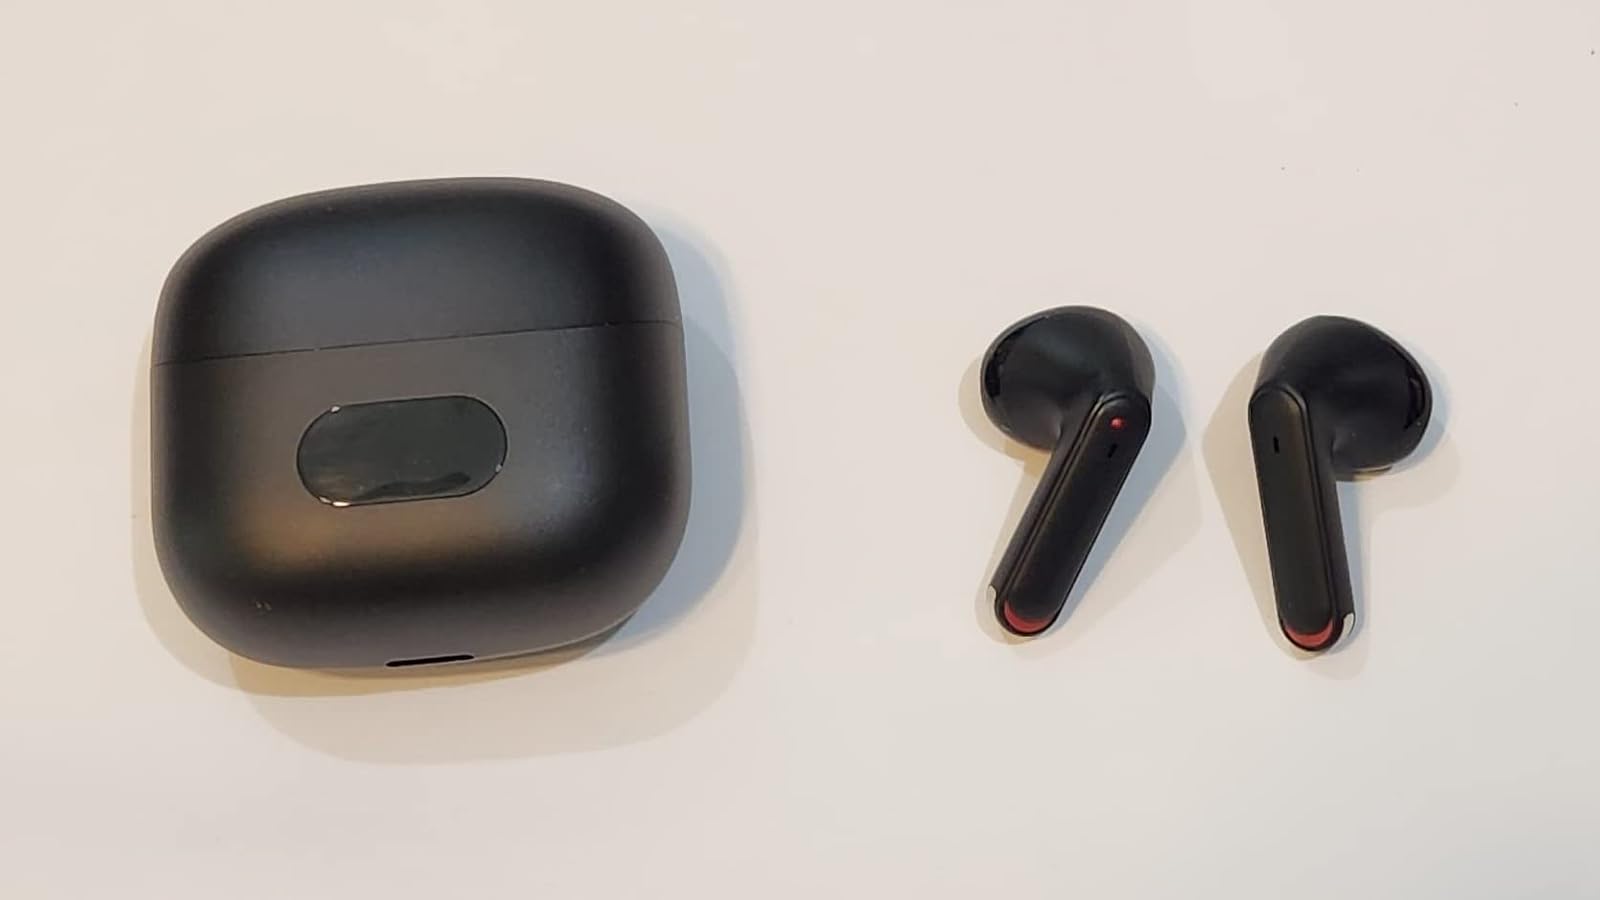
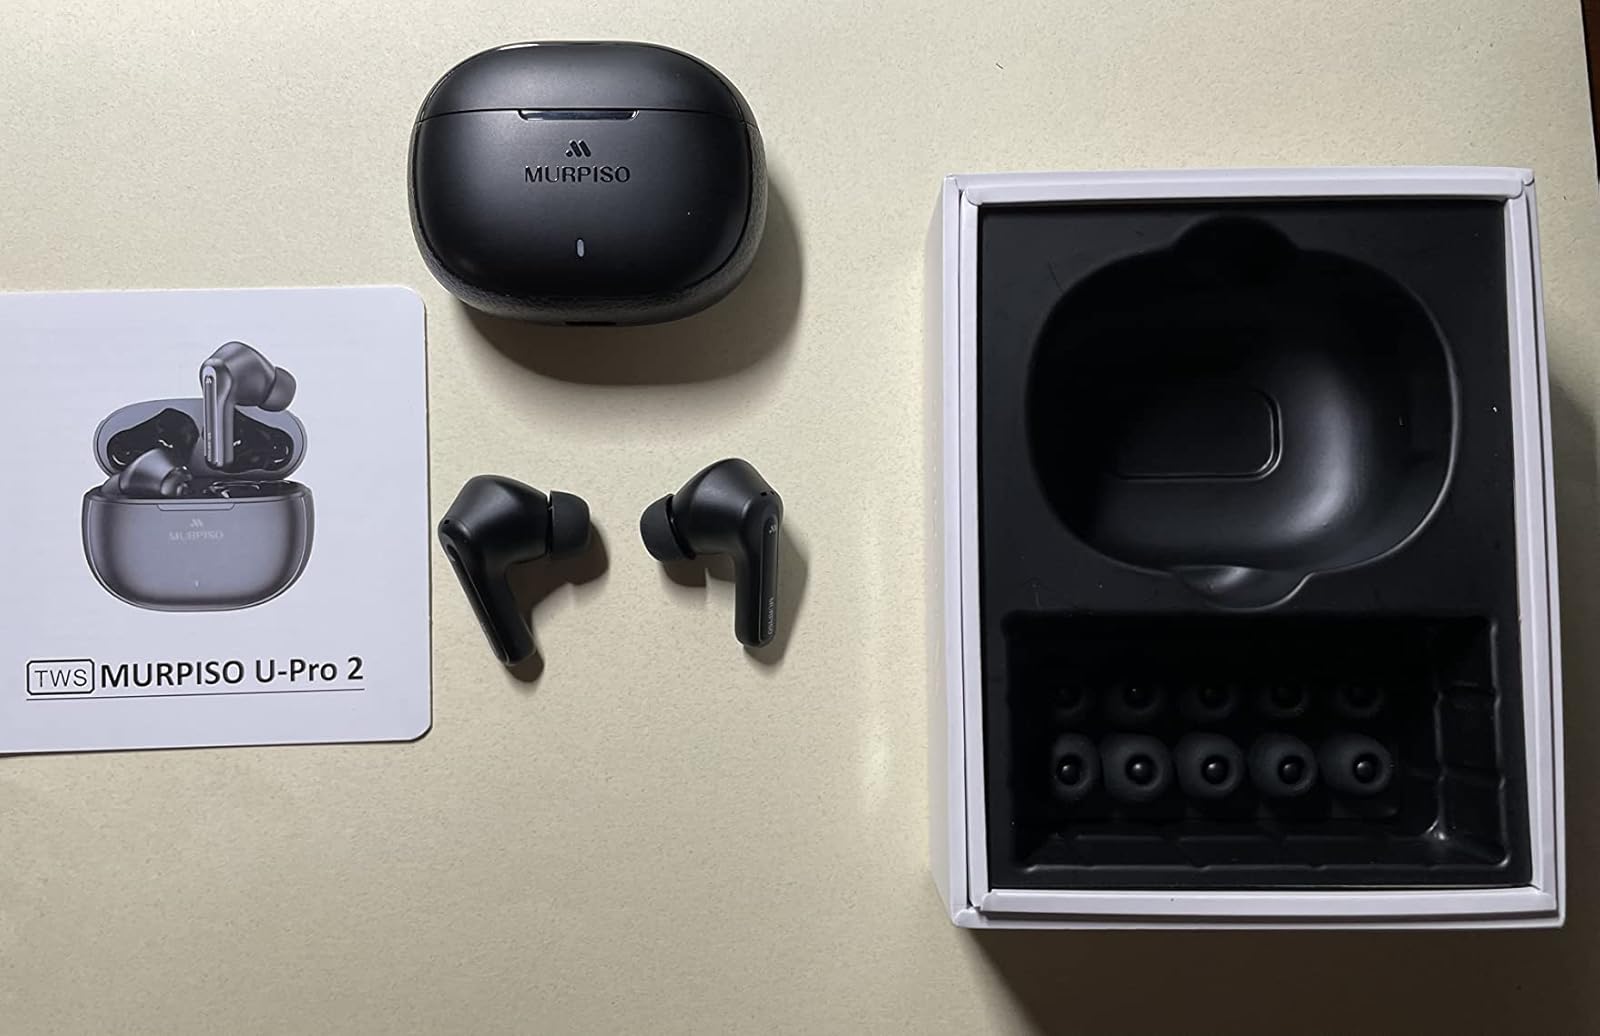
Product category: earbuds
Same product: no